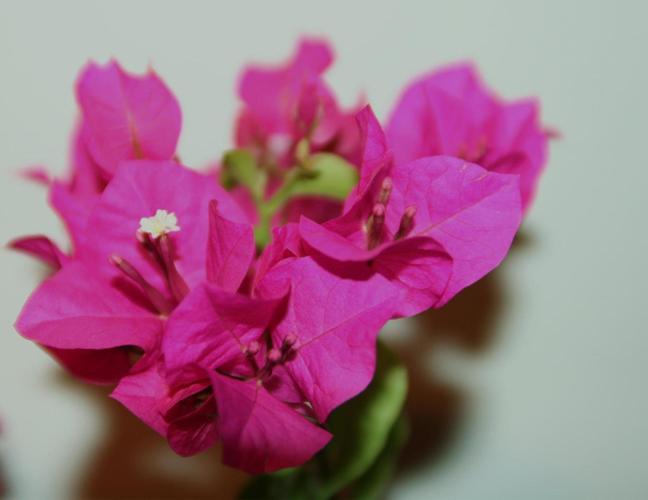
Label: bougainvillea